War film

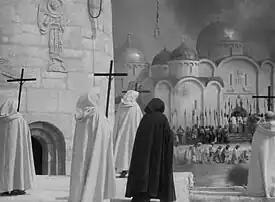
Teutonic Order (German) monks prepare the hanging of a Russian resistance leader. Still from "Alexander Nevsky" (1938)

Many Indonesian films deal with the occupation of the archipelago by the Japanese during the Second World War. Teguh Karya's "Doea Tanda Mata" ("Mementos", literally "Two Eye Marks", 1985) covers the limited nationalist resistance to Dutch colonial rule in the 1930s. A third group of films such as "Enam Djam di Jogja" ("Six Hours in Yogyakarta", 1951) and "Serangan Fajar" ("Attack at Dawn", 1983) covers the Indonesian war of independence (1945–1949). Two other films about the same period portray the Indonesian equivalent of the Chinese Long March: Usmar Ismail's "Darah dan Doa" ("The Long March", literally "Blood and Prayer", 1950) and "Mereka Kembali" ("They Return", 1975). Each of these films interprets the past from the perspective of its own time.